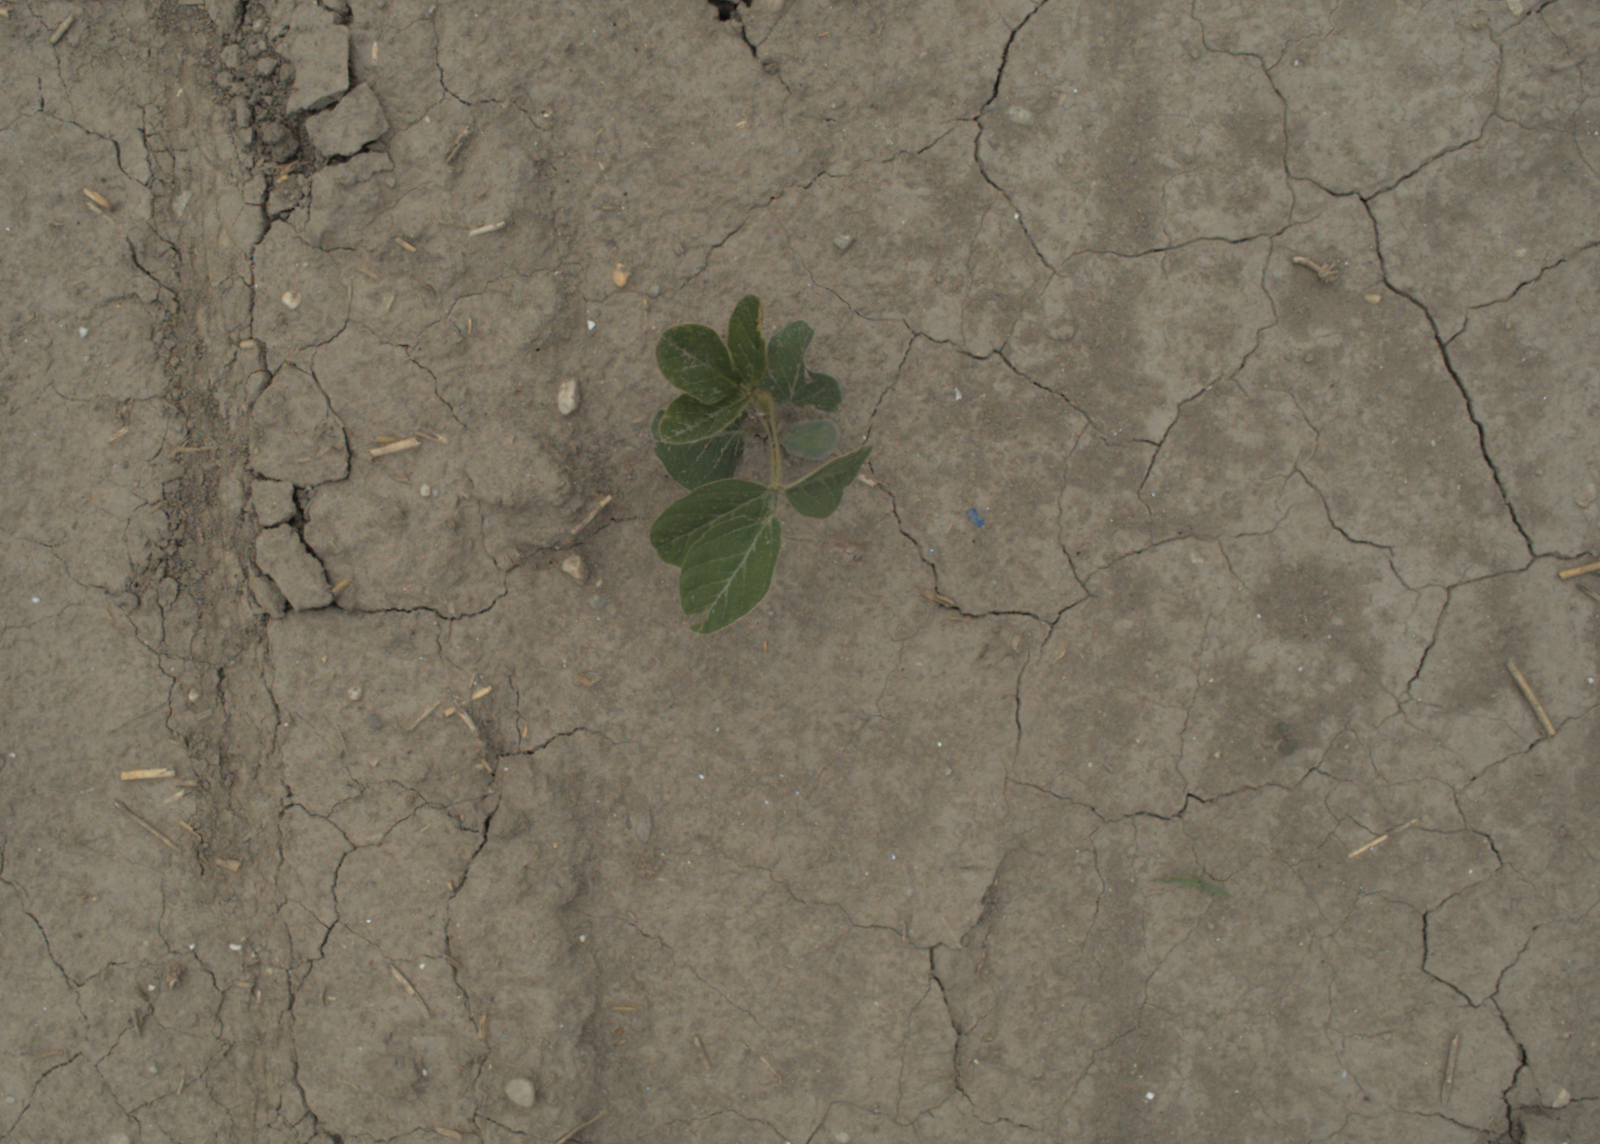
Capture date: 05.07.2021 13:10:45
Weather: cloudy
Wind: medium
Seeding date: 08.06.2021
Plant canopy height (mm): 961